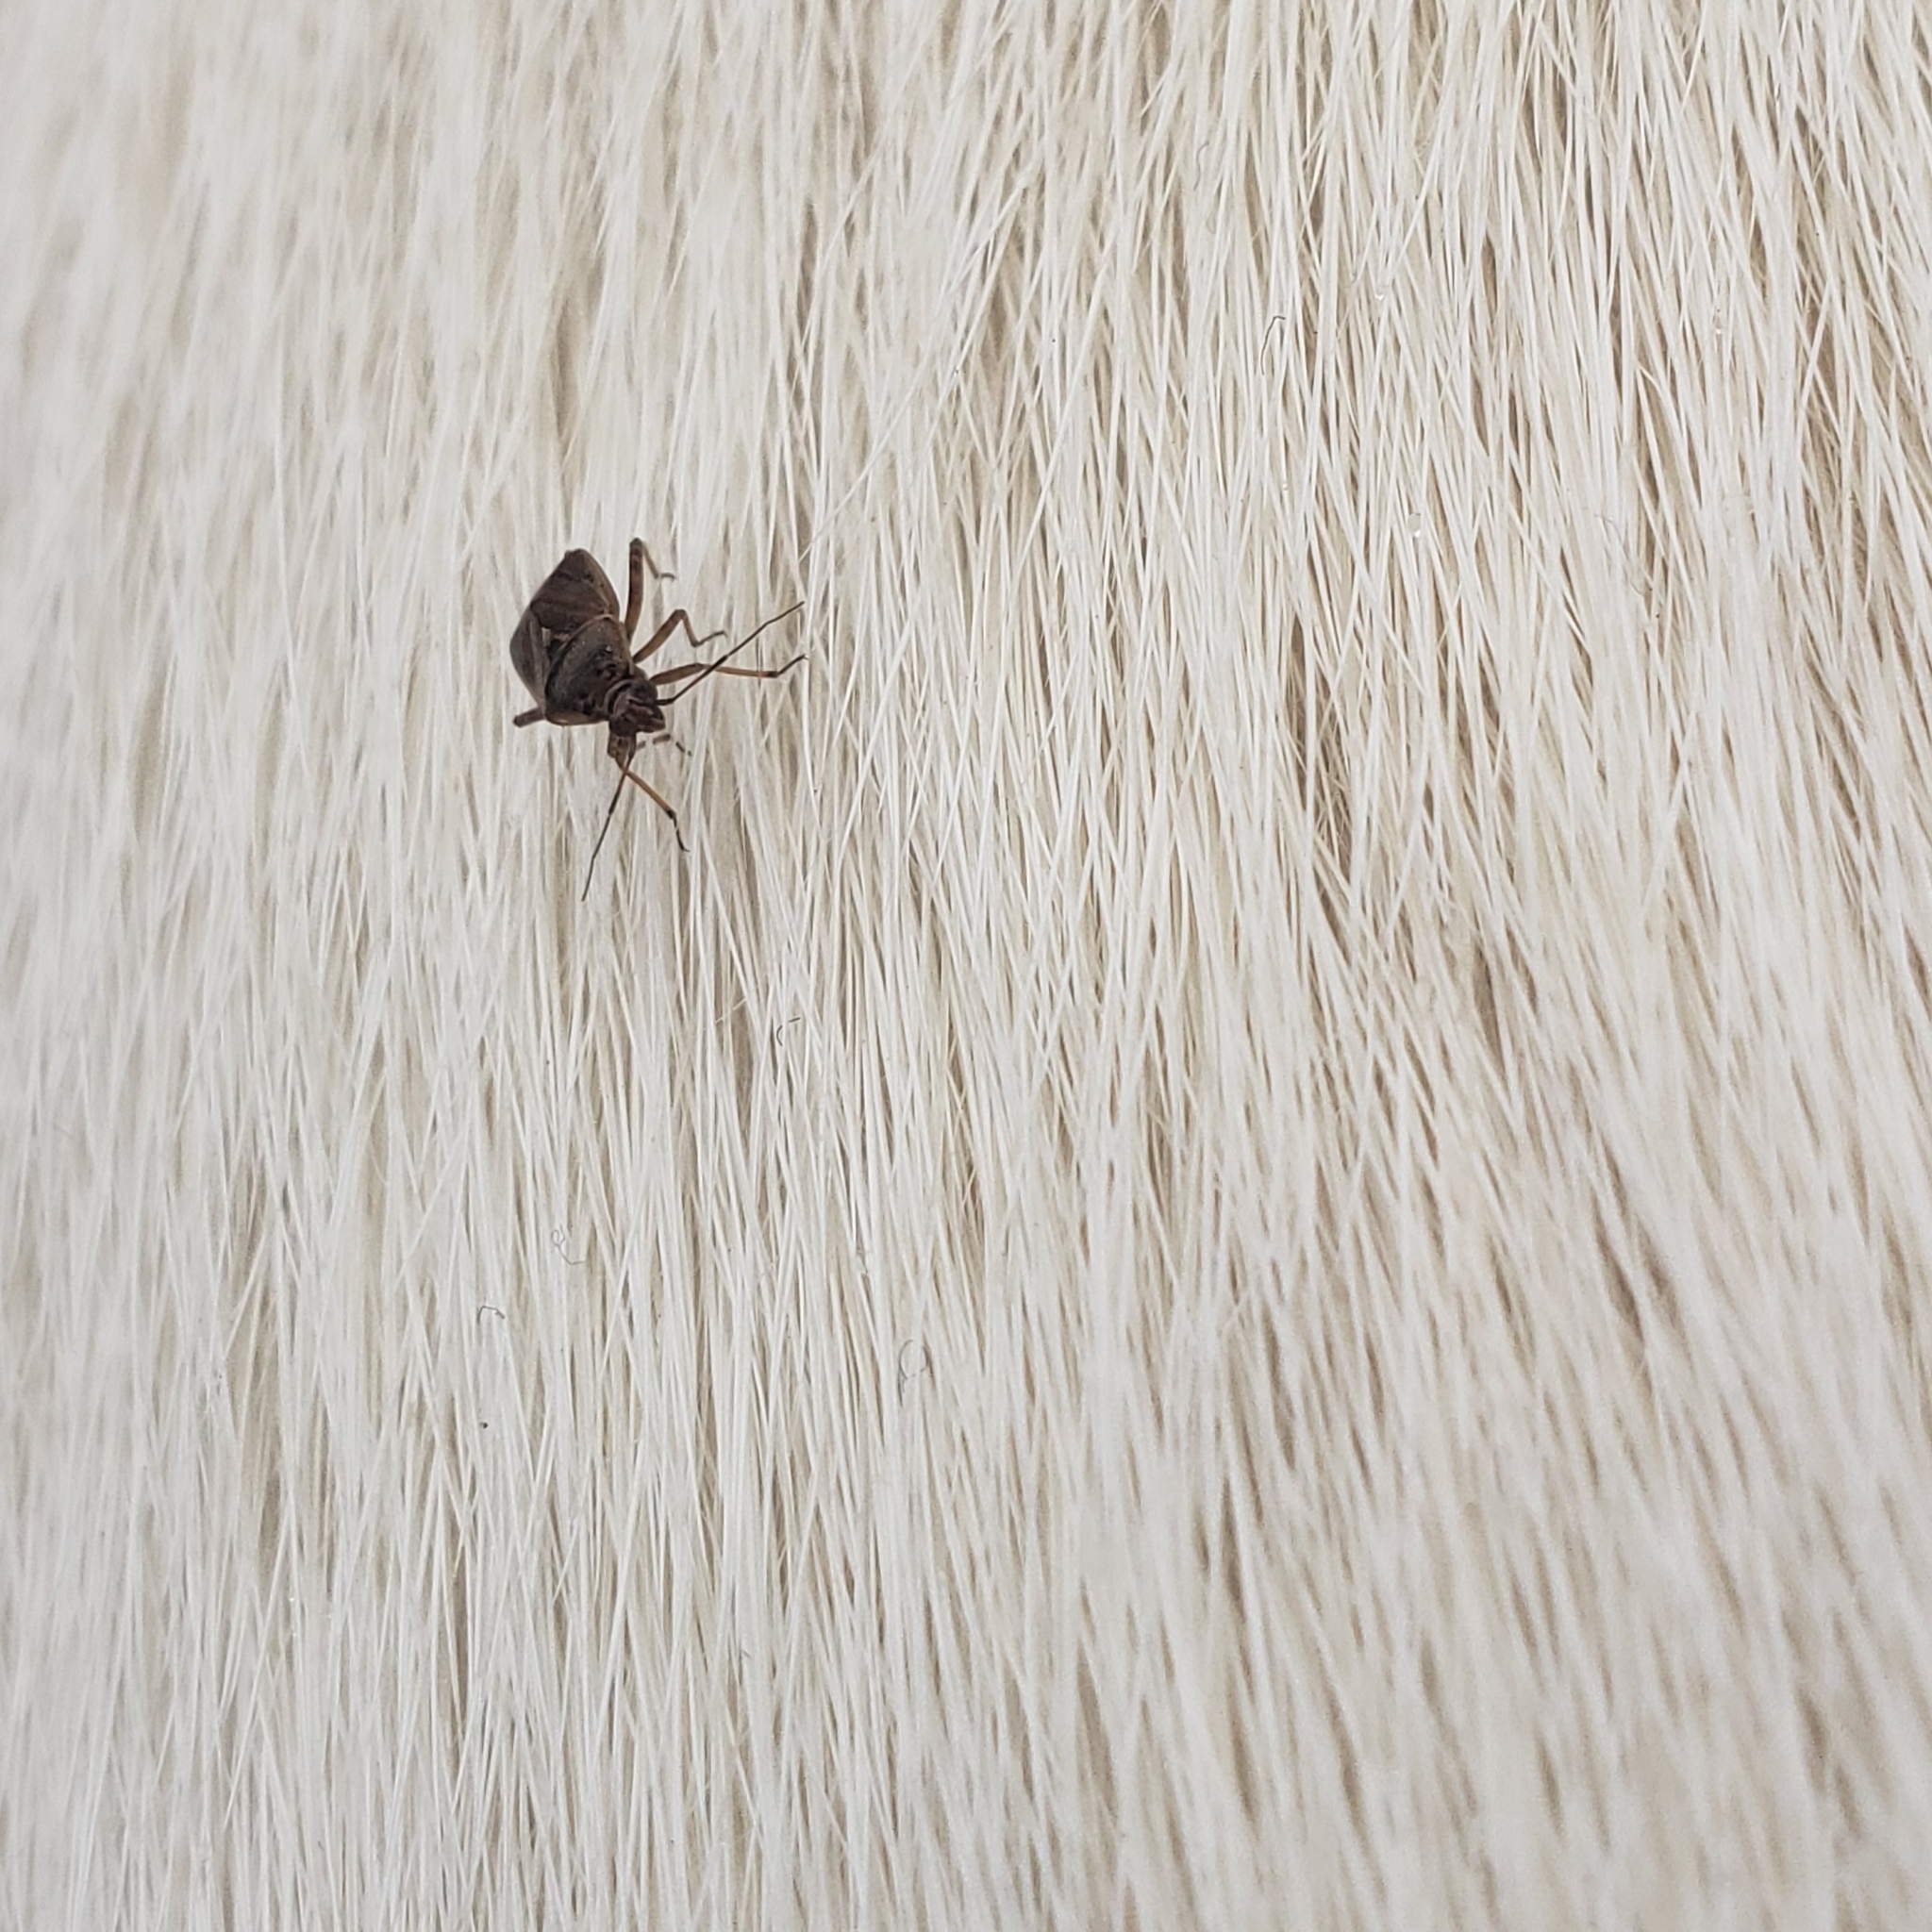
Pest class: lygus_bug